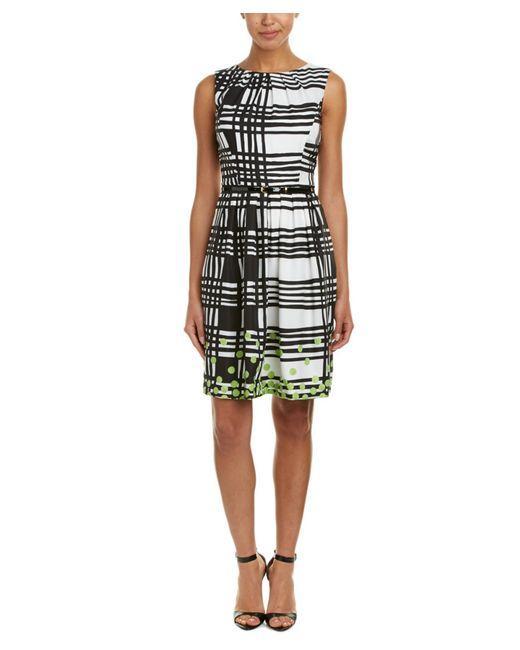
Formelles Streifenkleid in Schwarz und Weiß mit grünem Detail